List of Assassin's Creed characters

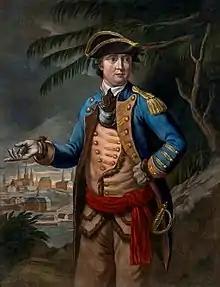
Portrait of Benedict Arnold by Thomas Hart, 1776

George Washington (22 February 1732 – 14 December 1799) (voiced by Robin Atkin Downes in "Assassin's Creed III" and by Tod Fennell in "Assassin's Creed Rogue") was the Commander-in-Chief of the Continental Army during the American Revolutionary War from 1775 to 1783, and later served as the first President of the United States from 30 April 1789 to 4 March 1797. Prior to the Revolutionary War, Washington also fought in the Seven Years' War and led several attacks against neutral or enemy Native tribes, including the neutral village of Kanatahséton in 1760. During the Revolutionary War, Washington is targeted by the Templars, in particular his own subordinate and political rival Charles Lee, who is angered that he had been passed over for the position of Commander-in-Chief, leading Connor to inform Washington of the existence of both the Assassins and the Templars in order to protect him. Although the Continental Army initially suffers many losses under Washington's command, Connor and his Assassin apprentices help win the army several small victories. Over time, Washington develops a strong working relationship with Connor, thought this falls apart after the latter discovers Washington was behind the Kanatahséton attack, which killed his mother, and now plans a second attack after Lee manipulated Connor's people into siding with the Loyalists. Nevertheless, Connor remains loyal to the Patriot cause, and thanks to his efforts, the Continental Army ultimately emerges victorious in 1783. After the war, Washington seeks Connor's help in disposing of an Apple of Eden he had seized, which has been giving him nightmares of an alternate timeline where Washington ruled over the United States as a tyrant. Thanks to these visions, as well as Connor's words of advice, Washington would become inspired to be a just leader for the American people when he was later elected President.